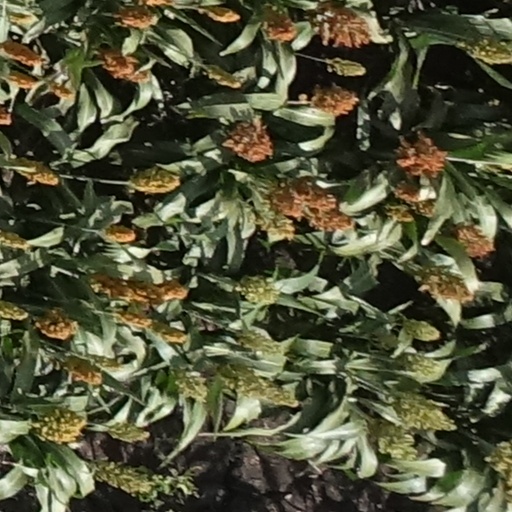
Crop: sorghum